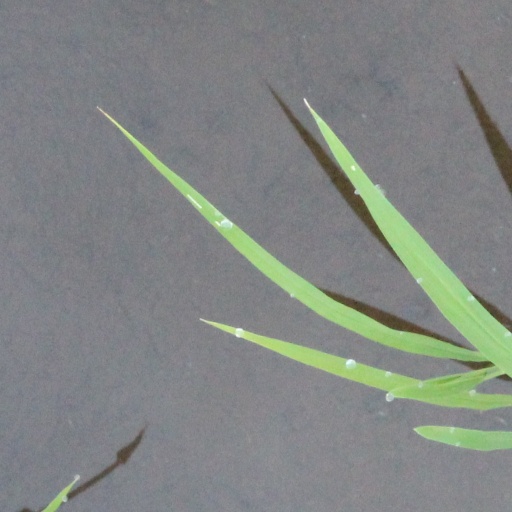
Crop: rice